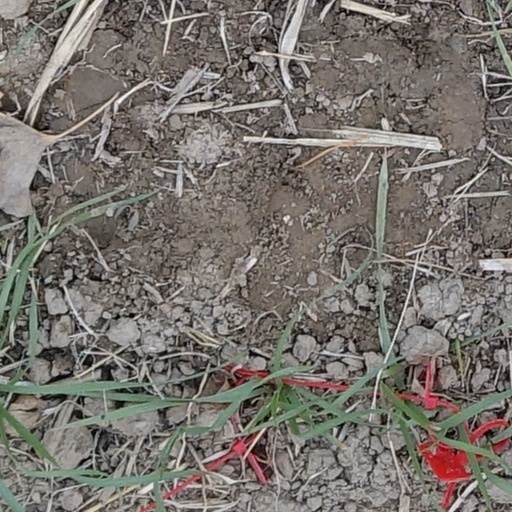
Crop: wheat